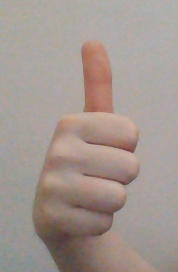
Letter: aleff